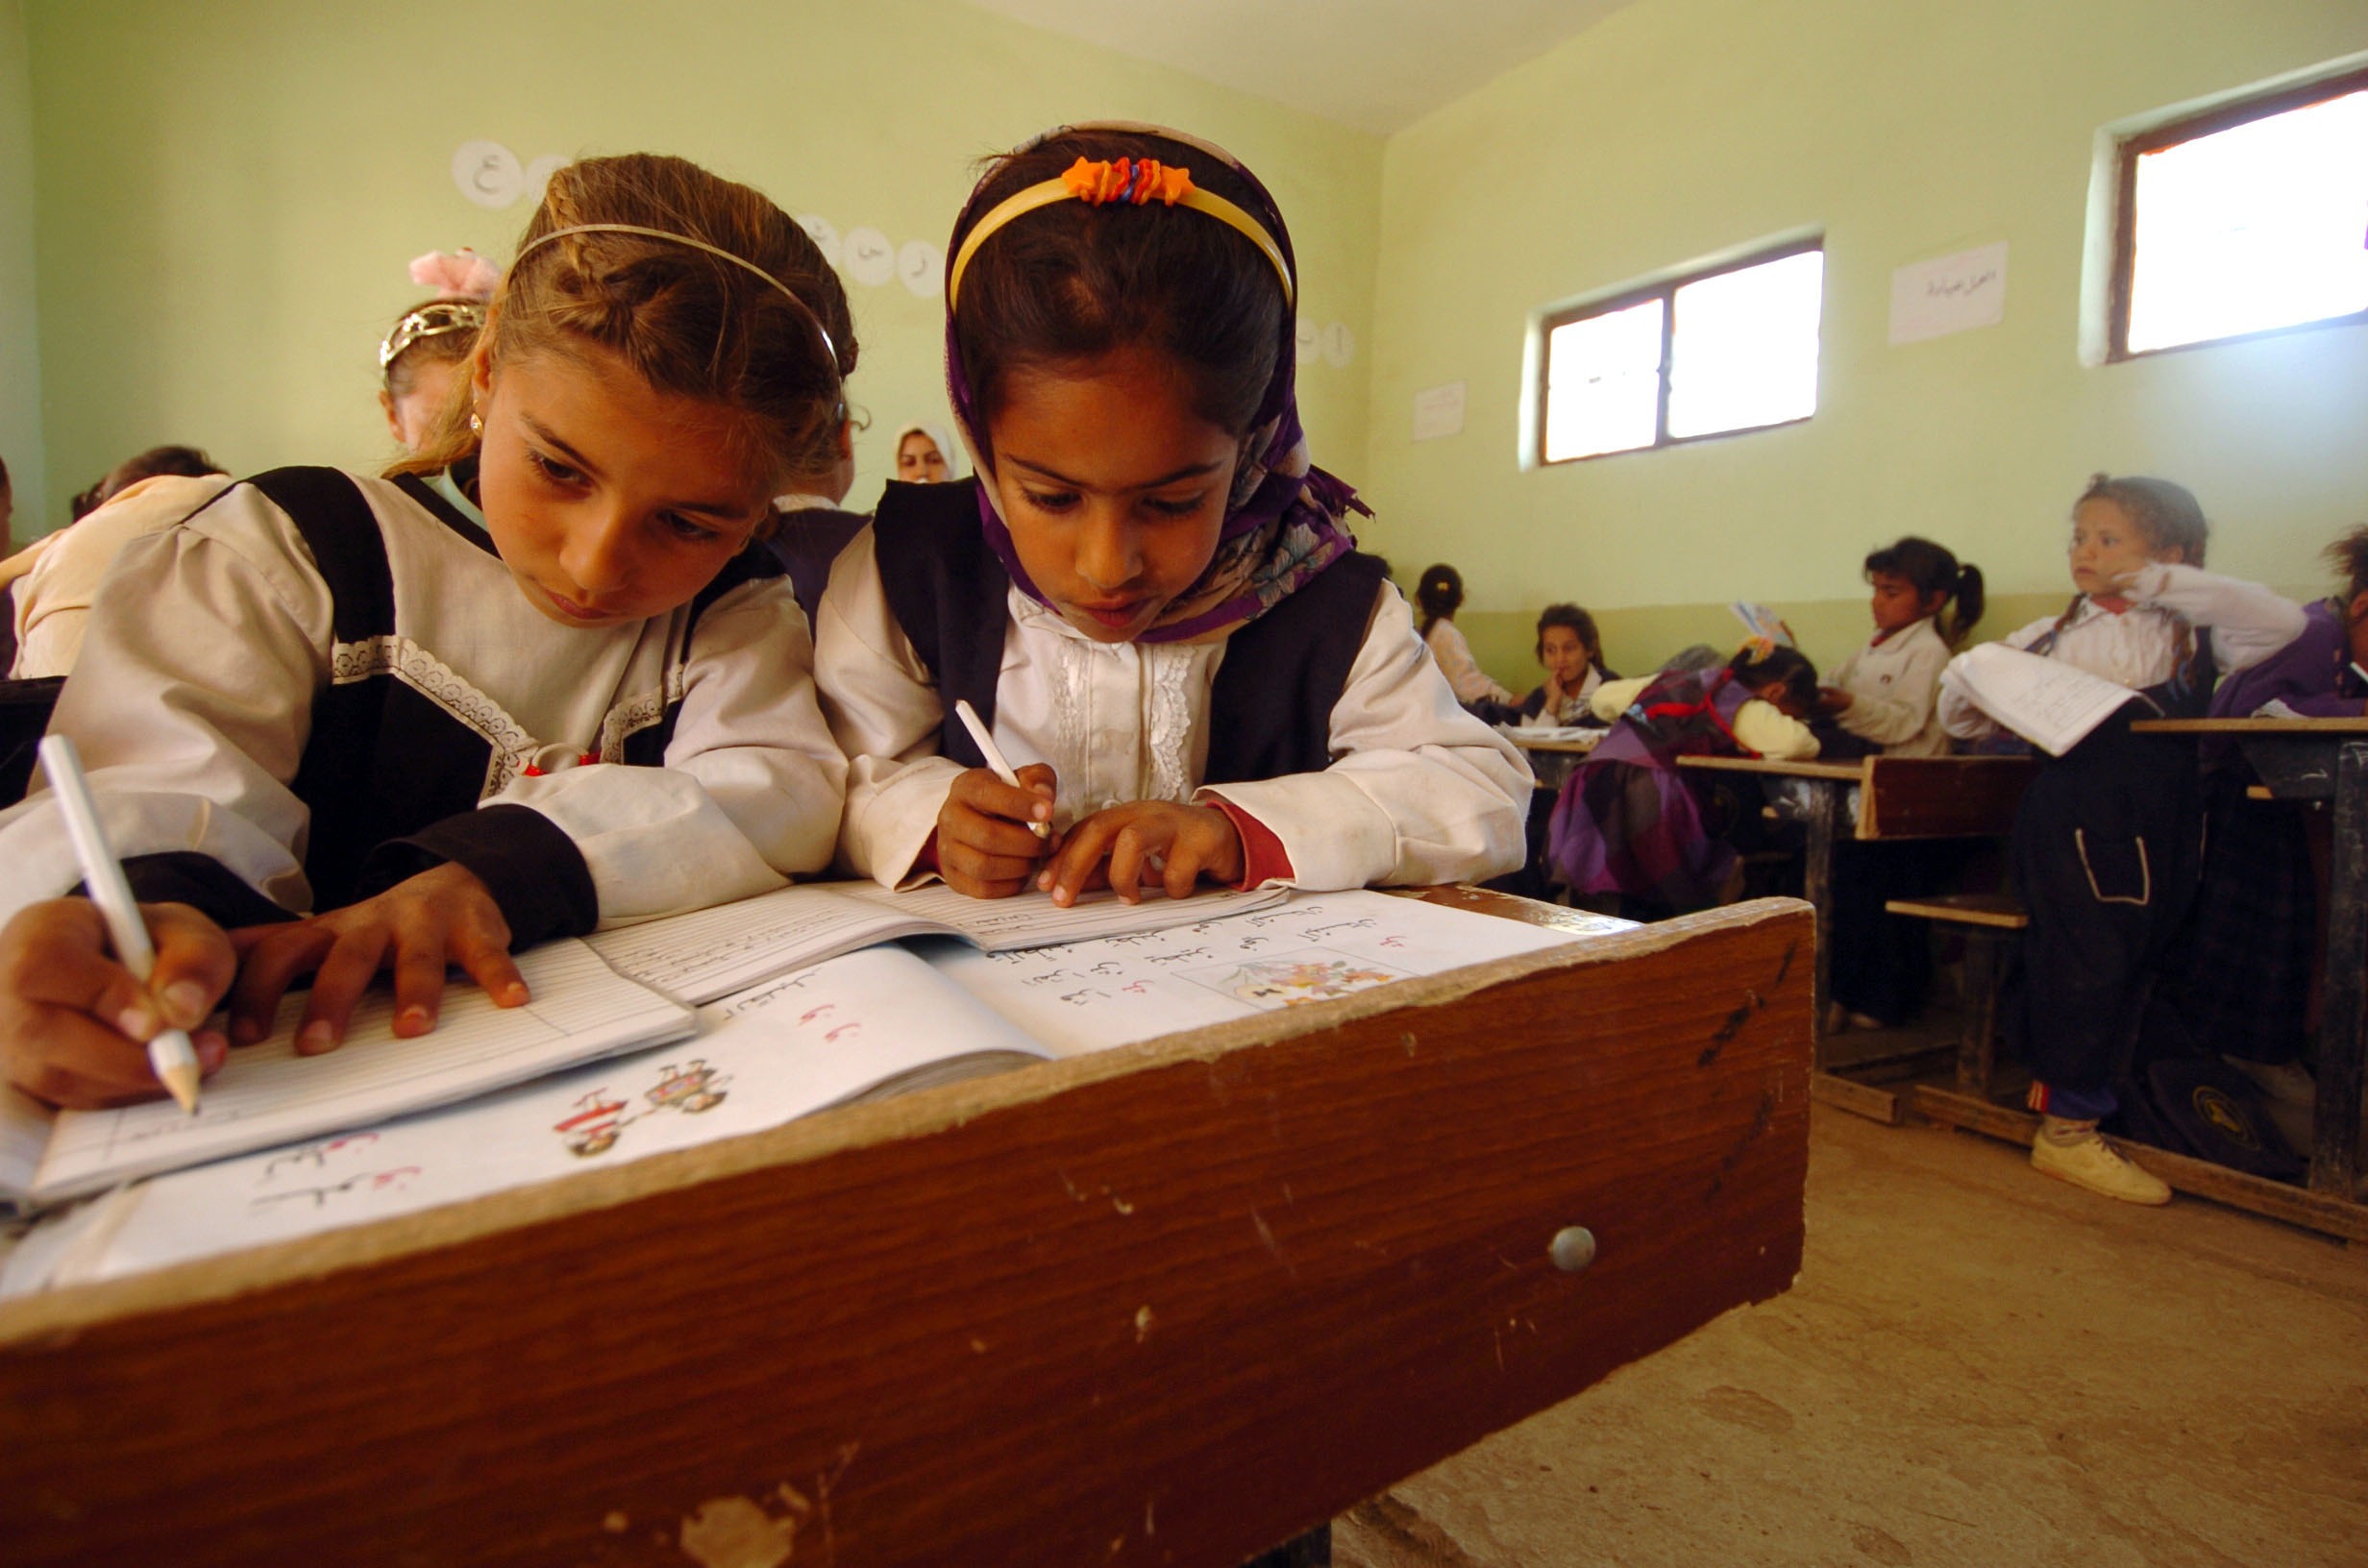
person, people, building, cute, child, education, classroom, girls, children, boys, school, learning, iraq